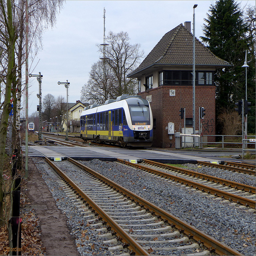
A train that is going by some houses.
there is a train that is stopped next to a building
A train traveling past a tall brown building.
A train is parked on the side of a track in an outside station next to a red brick building.
A small blue train on a steel track.